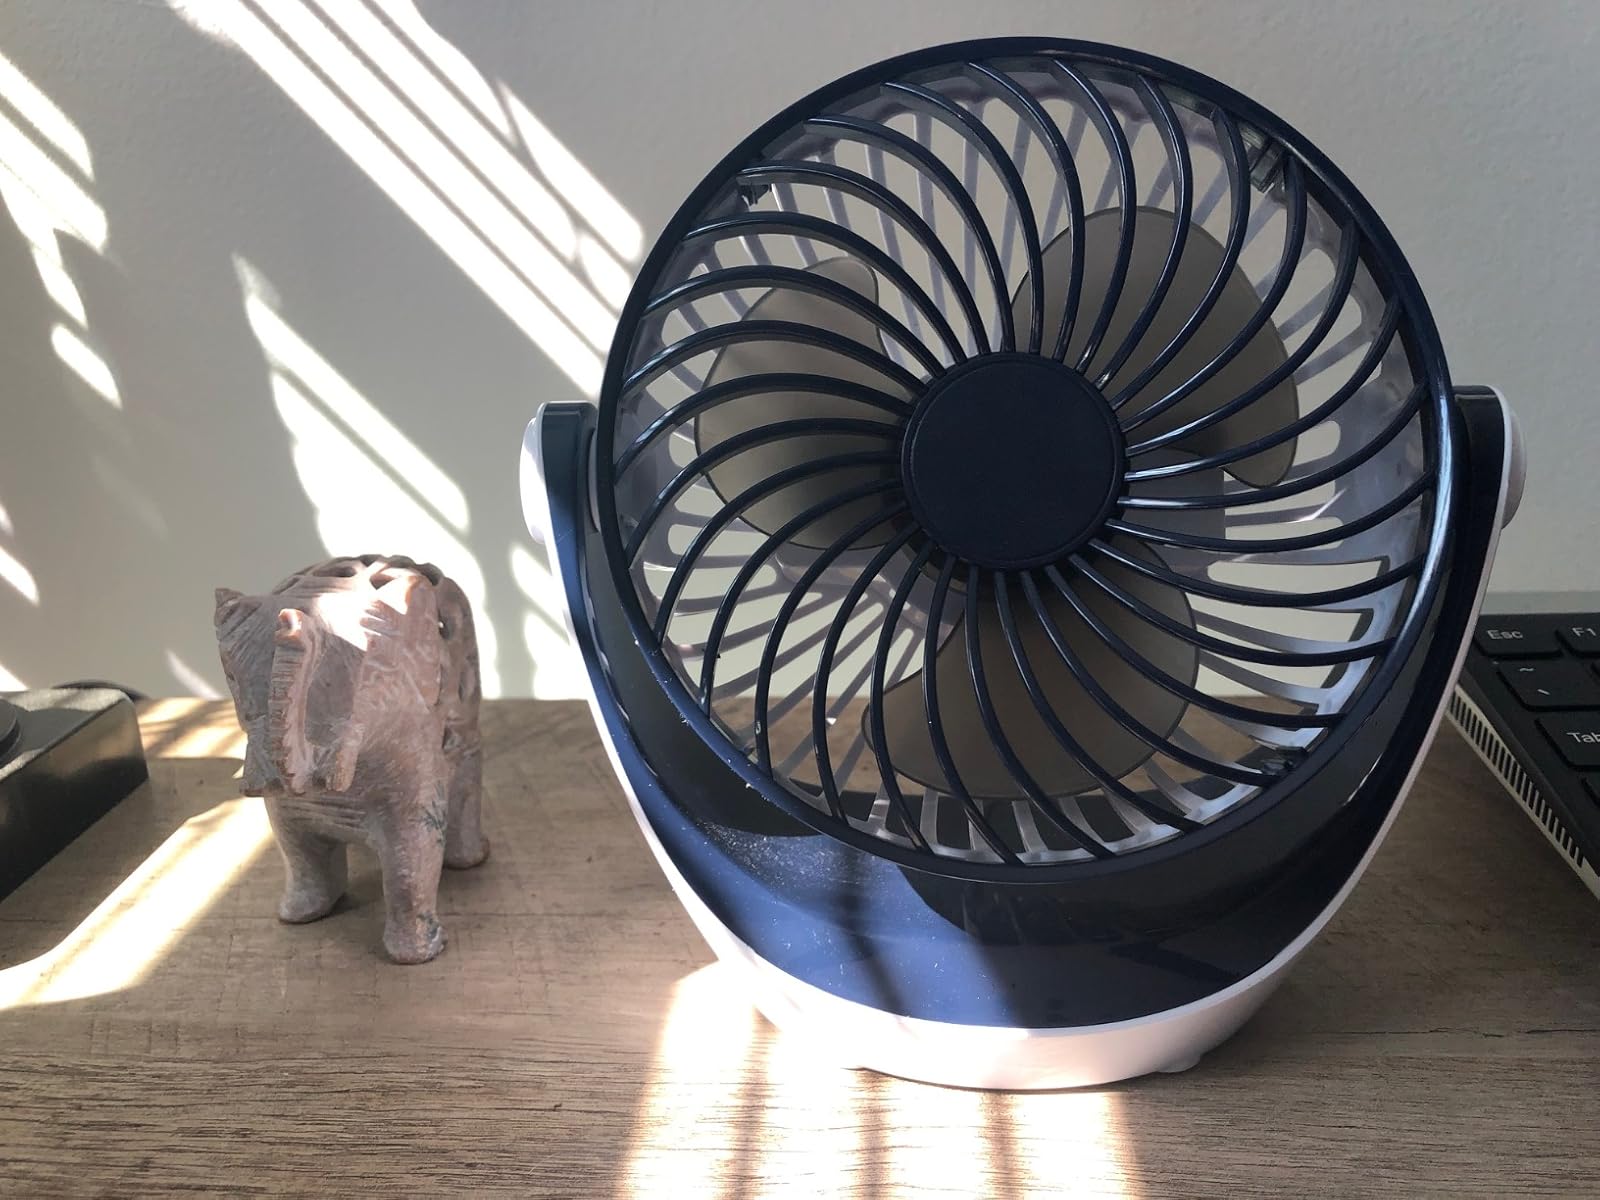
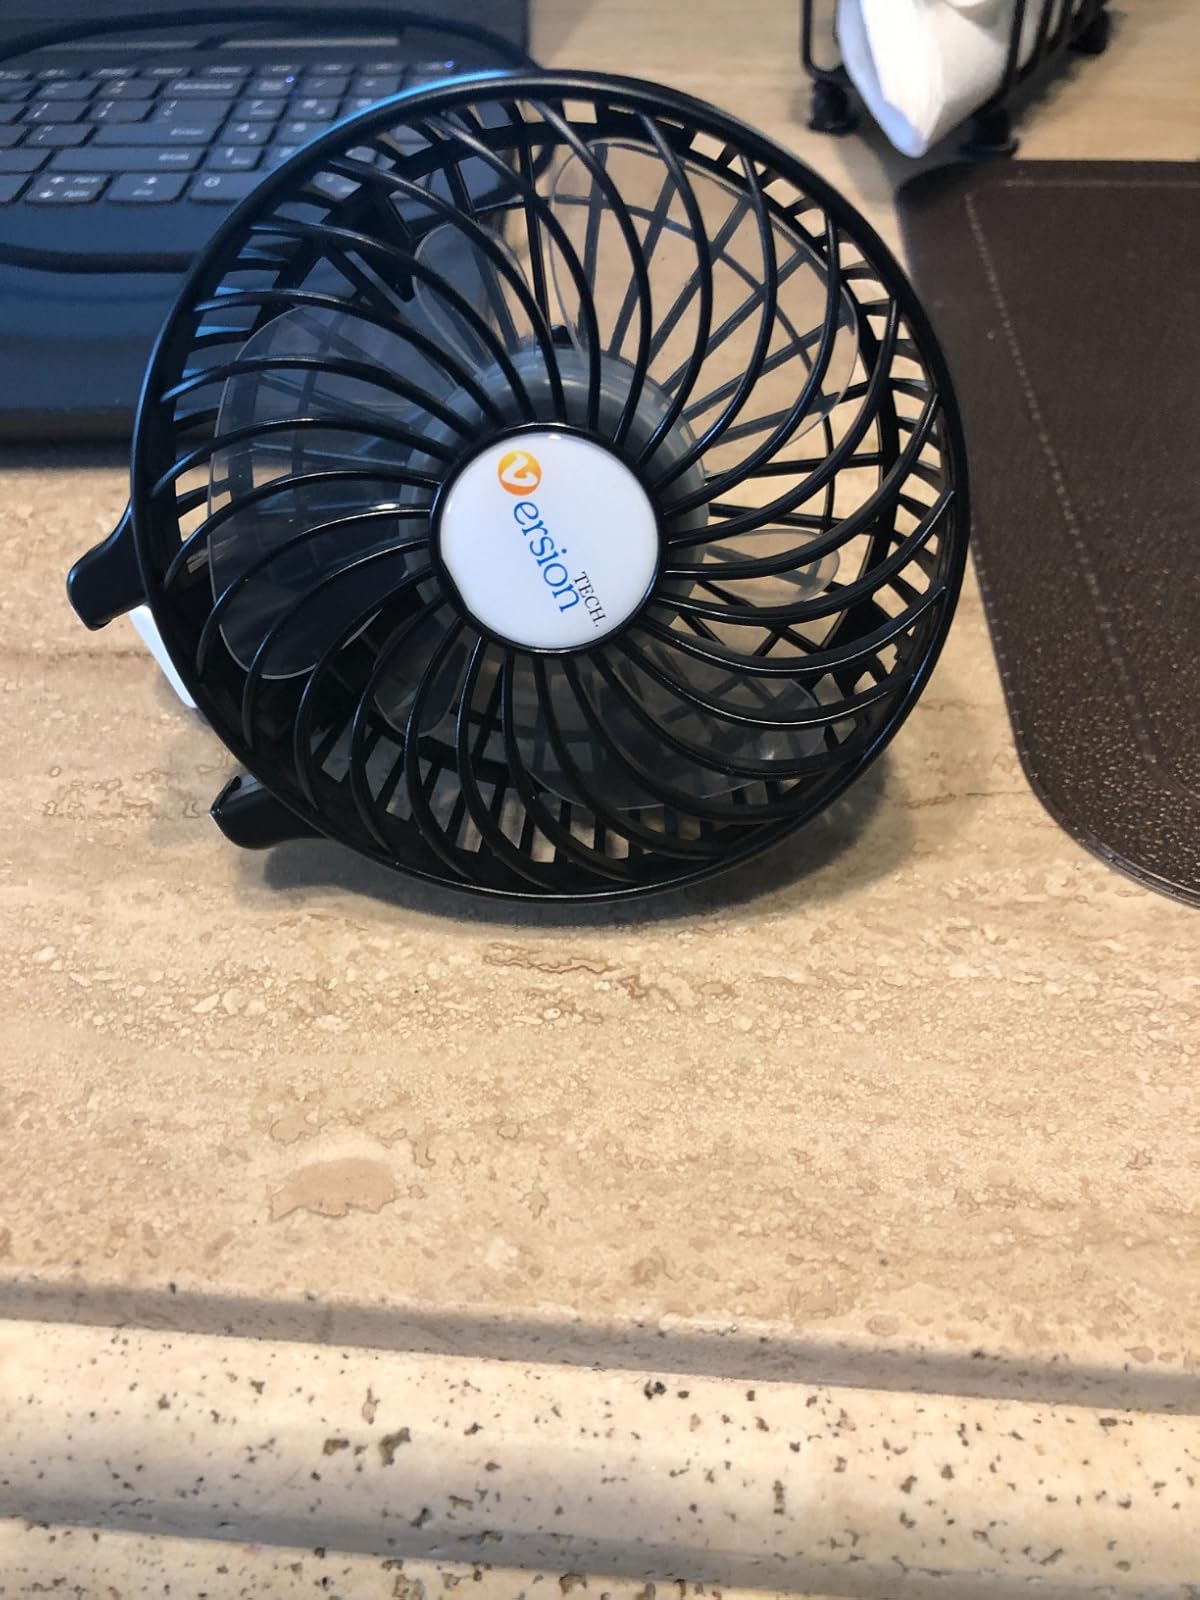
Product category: fan
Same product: no